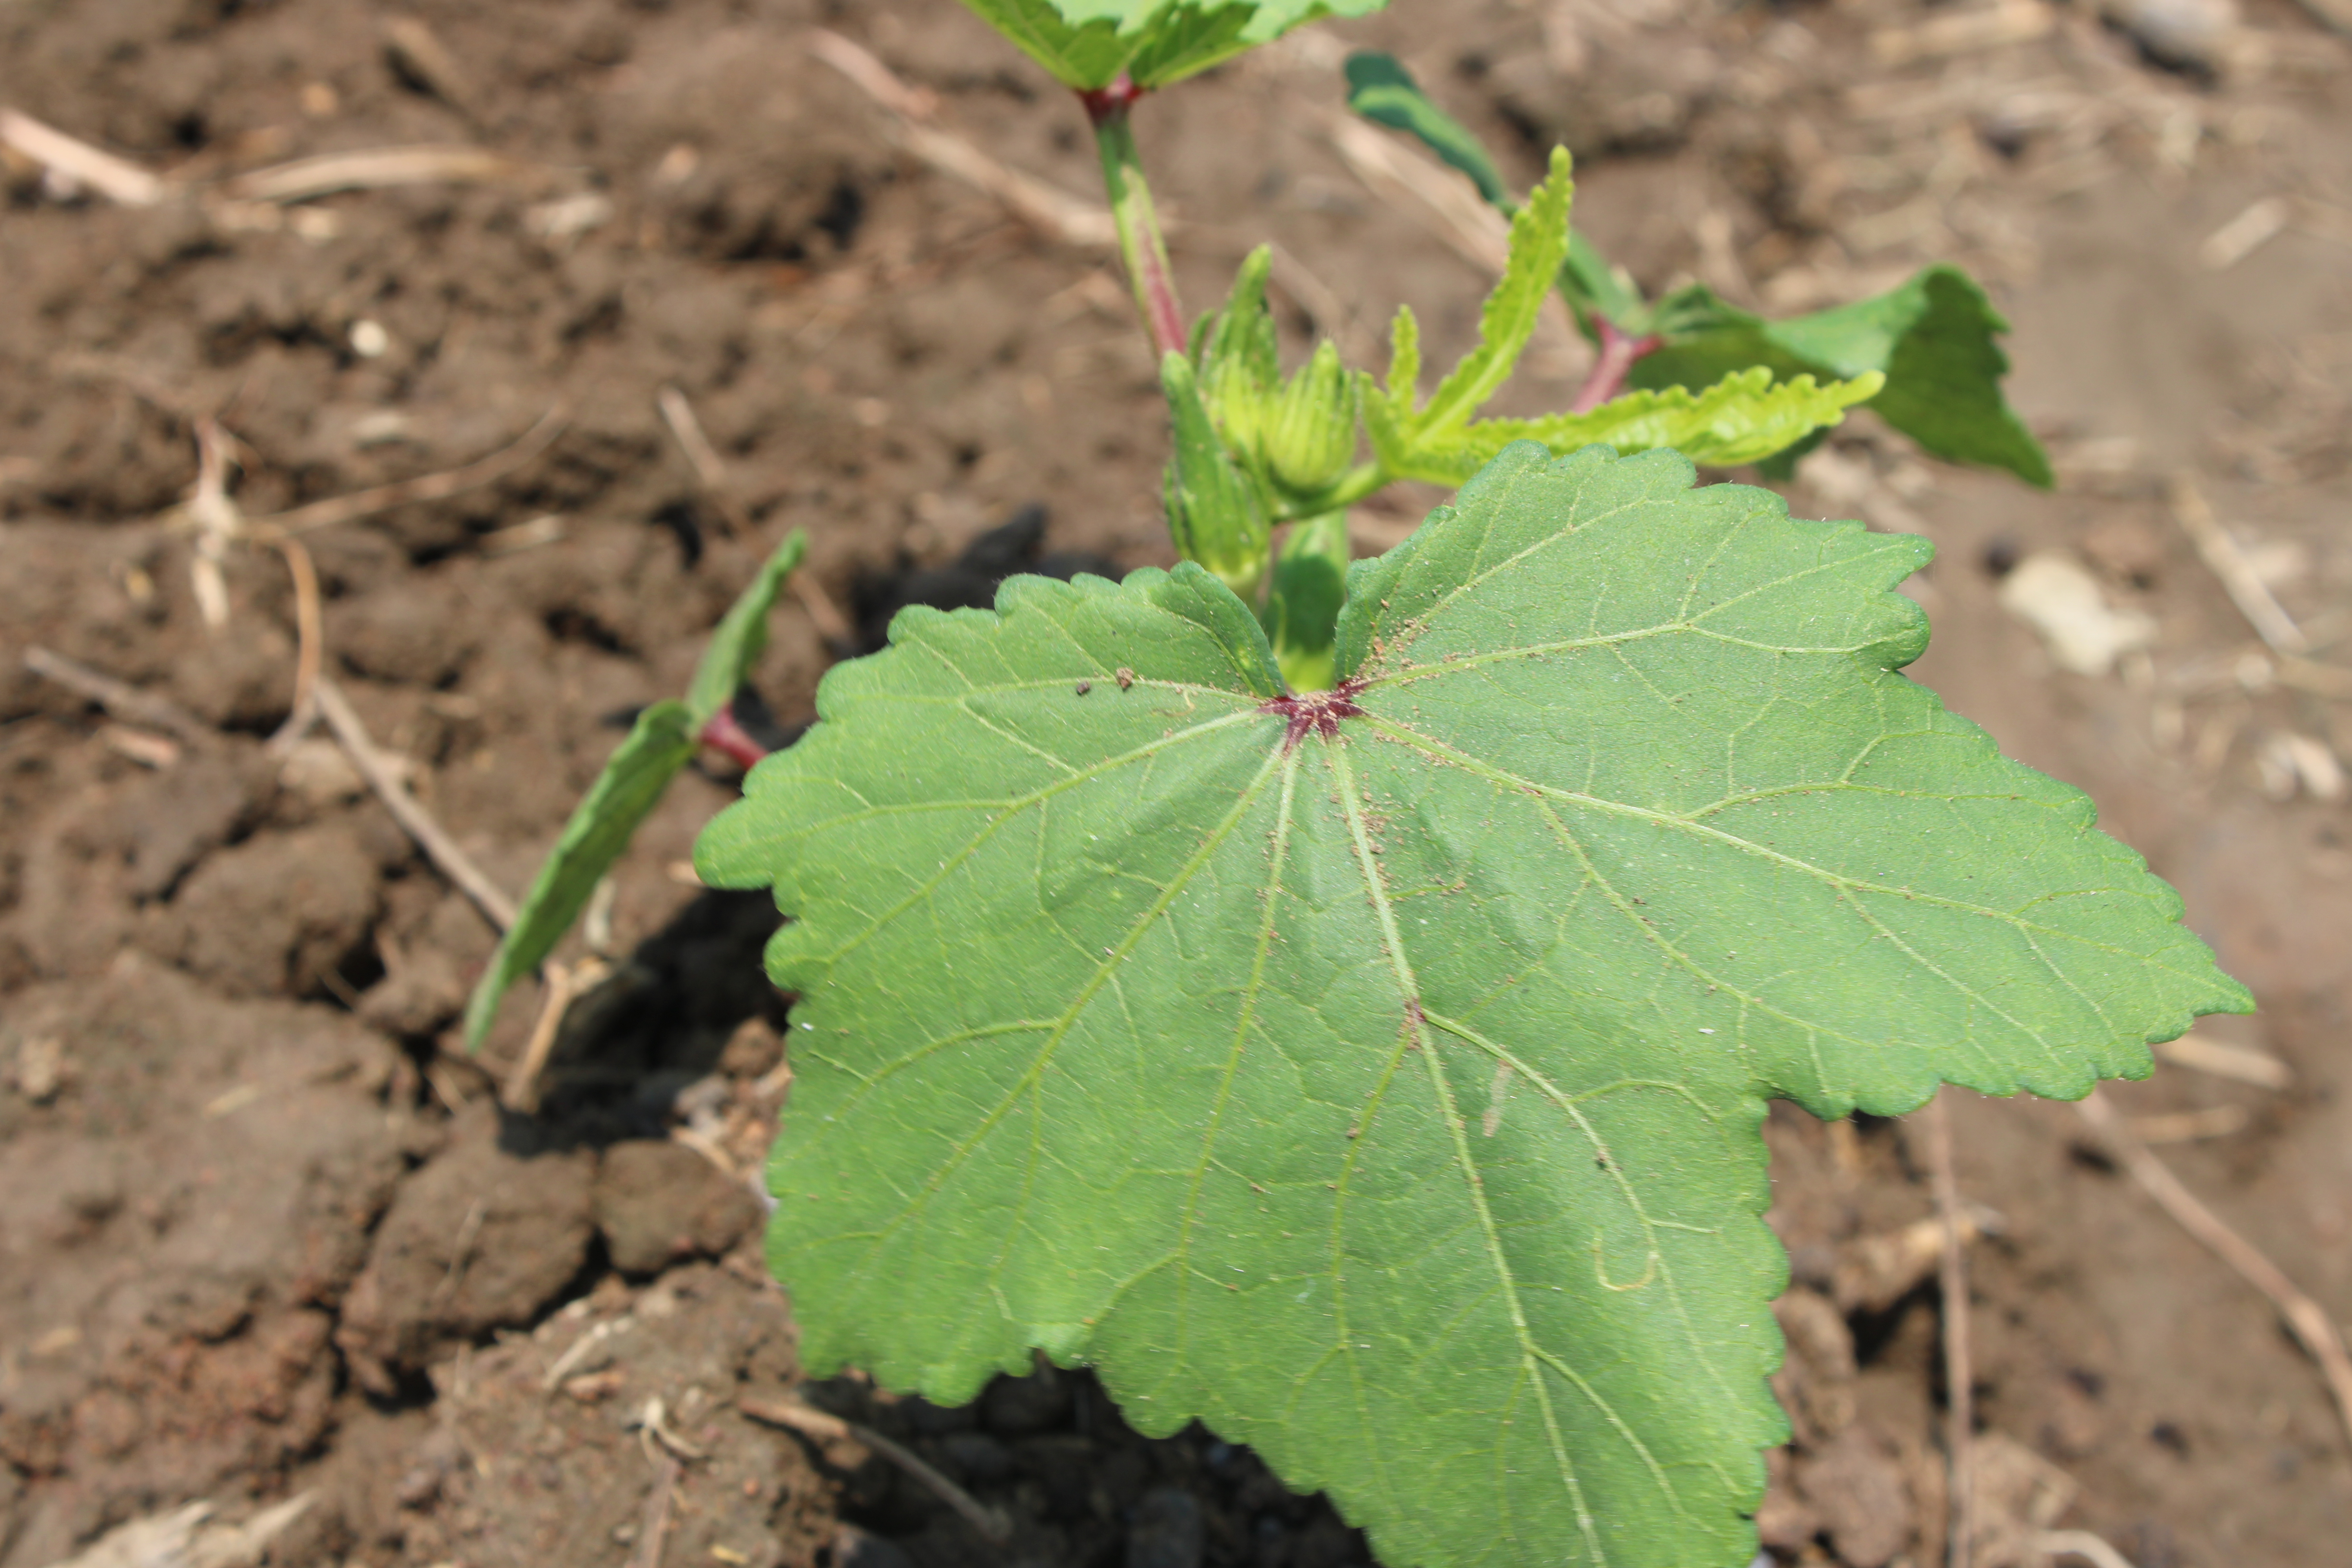
Label: Healthy